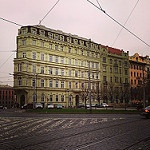
Label: buildings